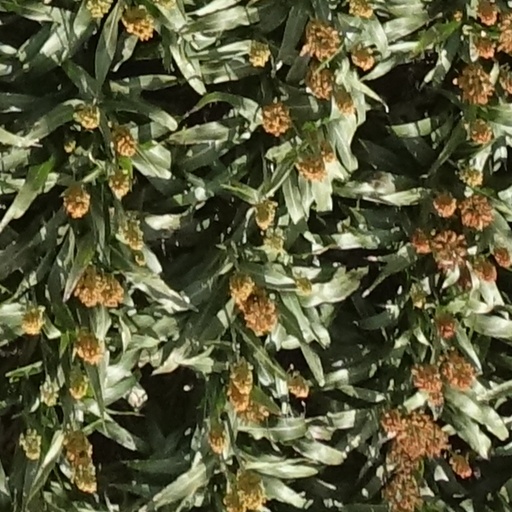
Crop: sorghum